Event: Nepal Earthquake
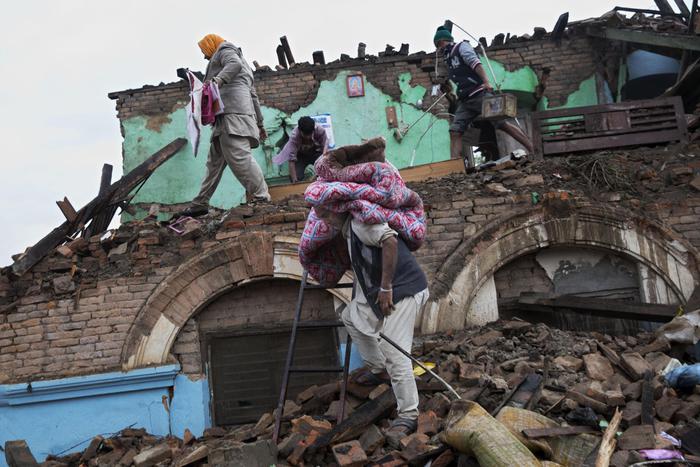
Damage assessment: damage